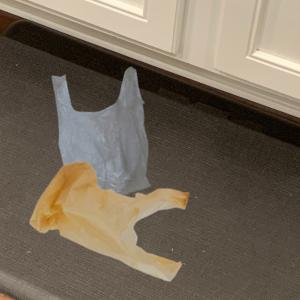
Label: plasticbags